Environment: real
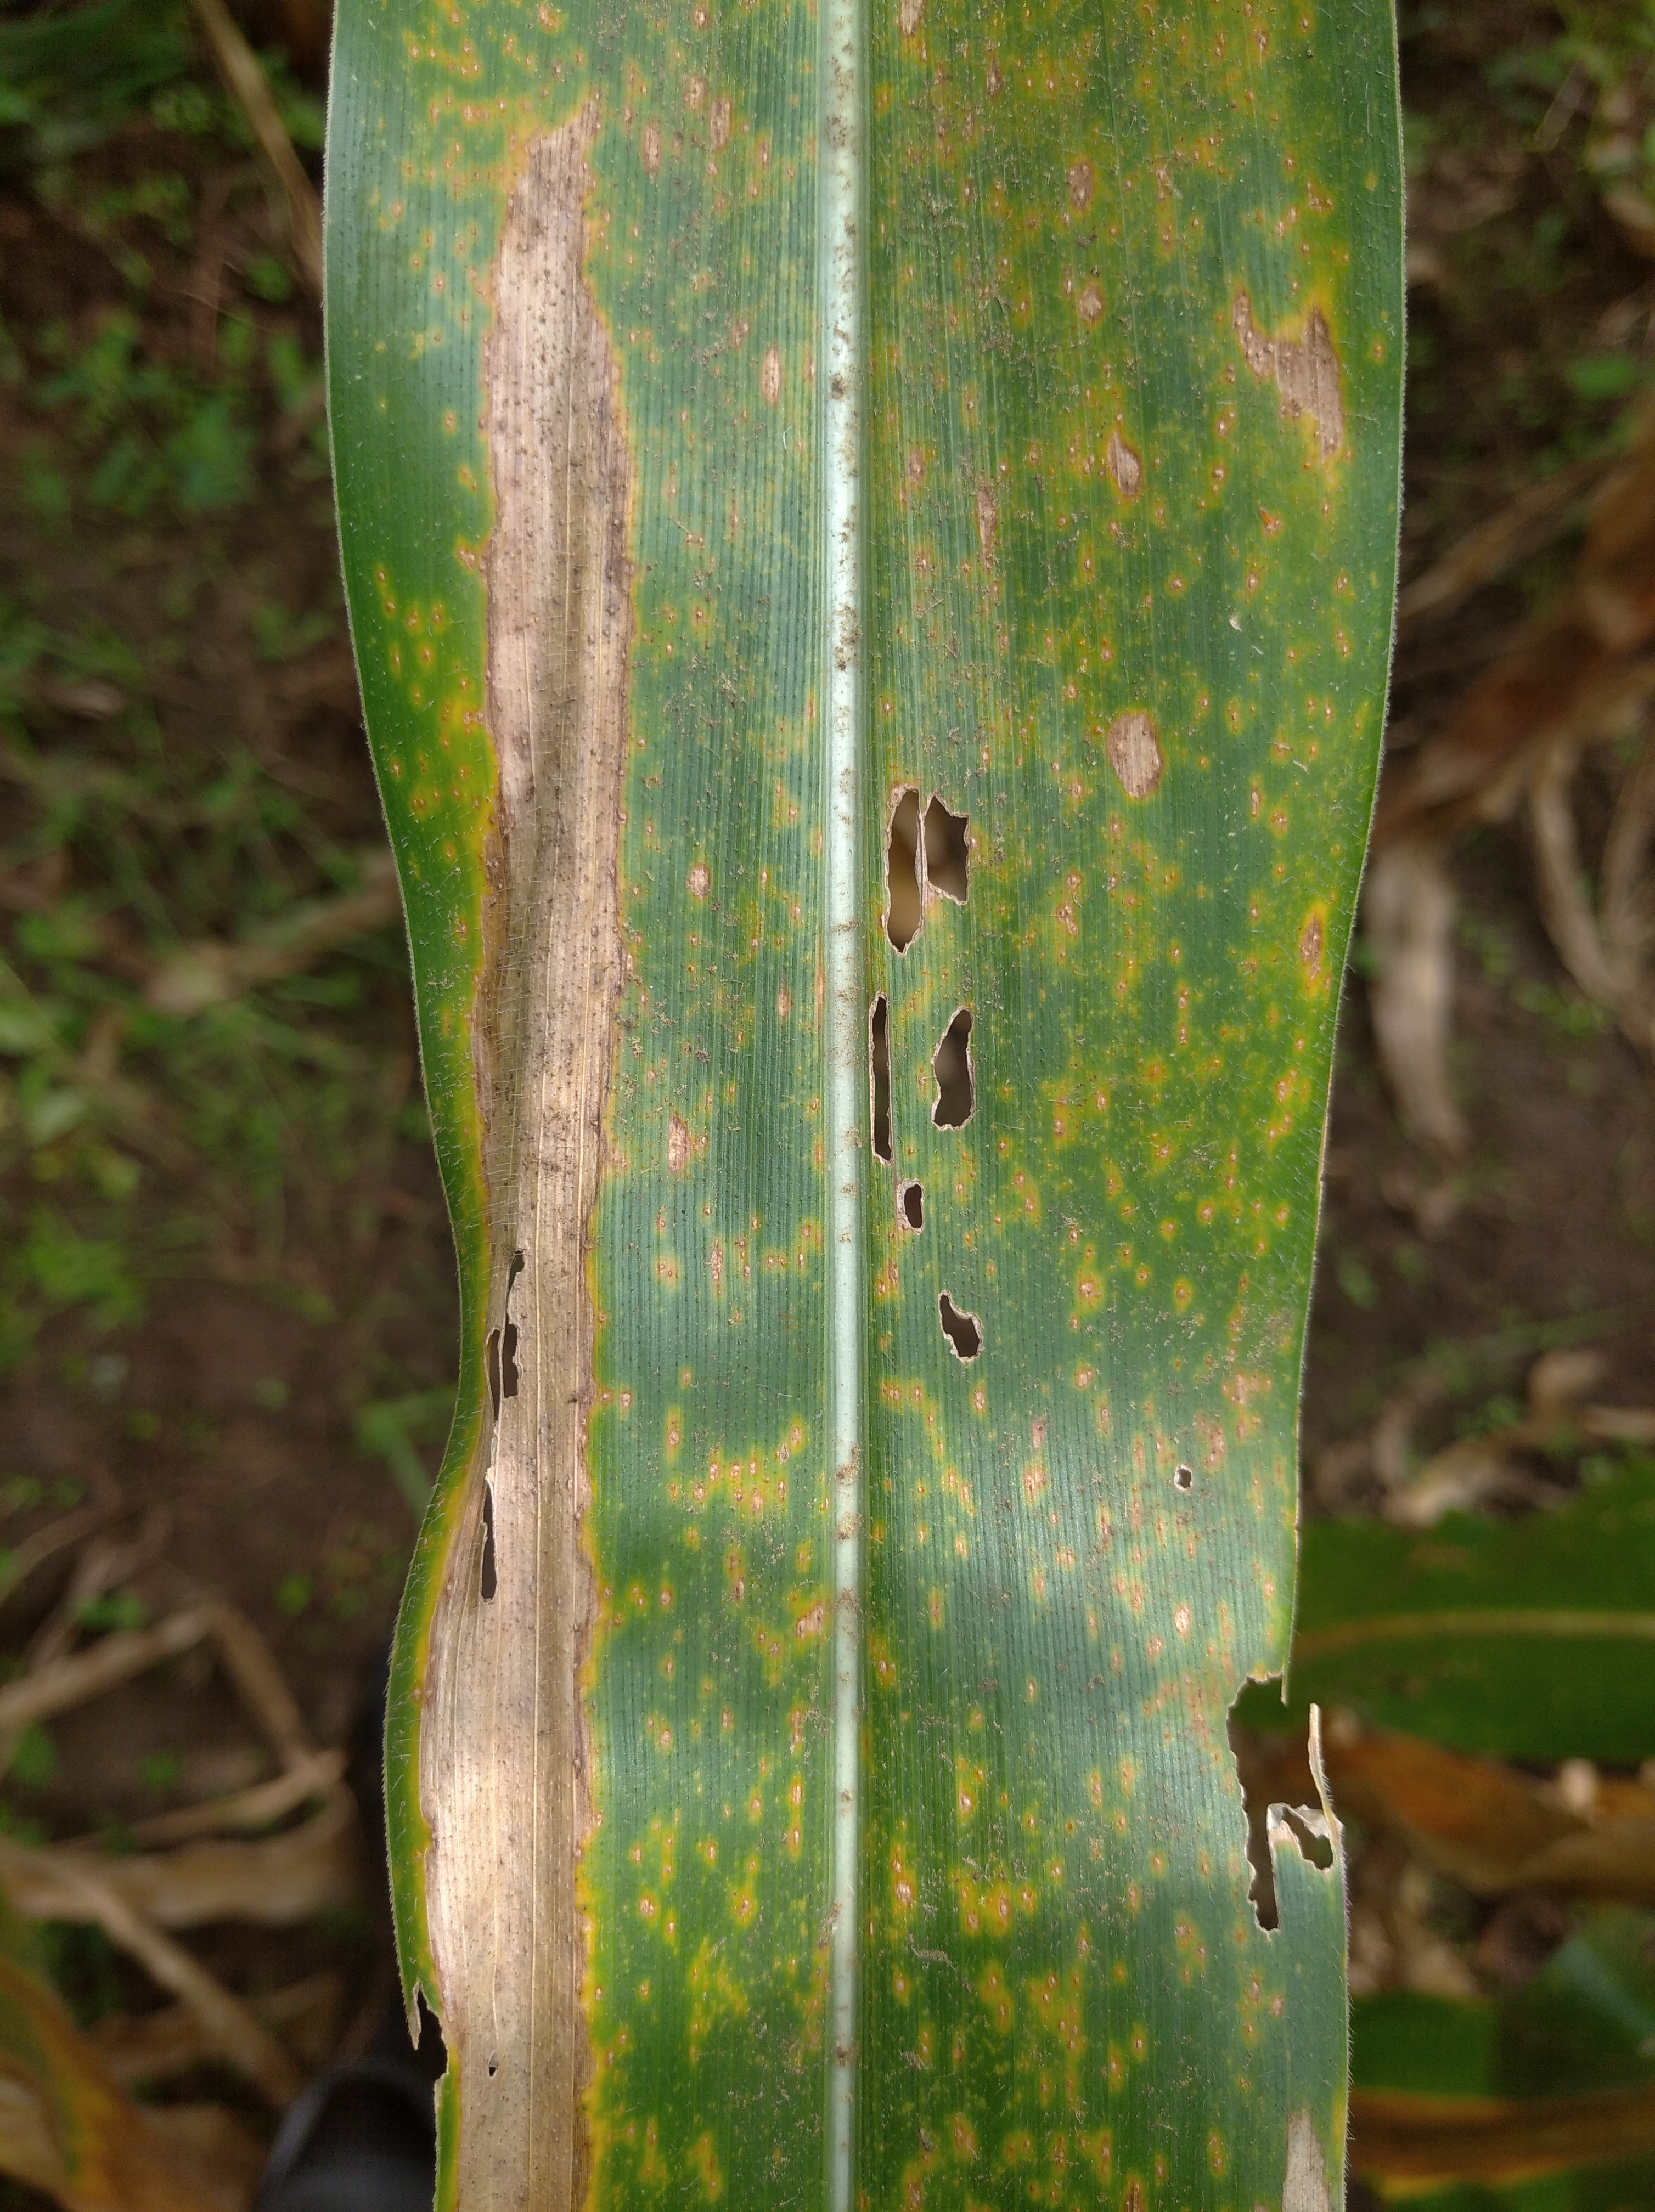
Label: northern_corn_leaf_blight